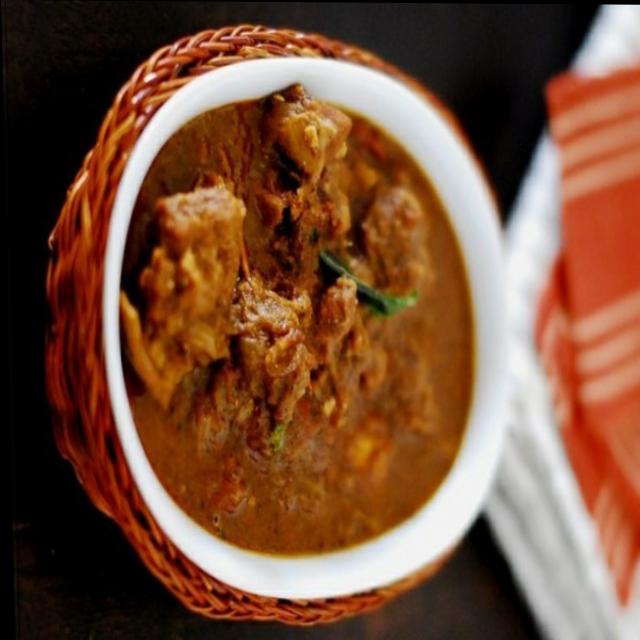
Dish: mutton_curry